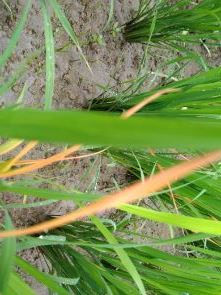
Disease: Tungro